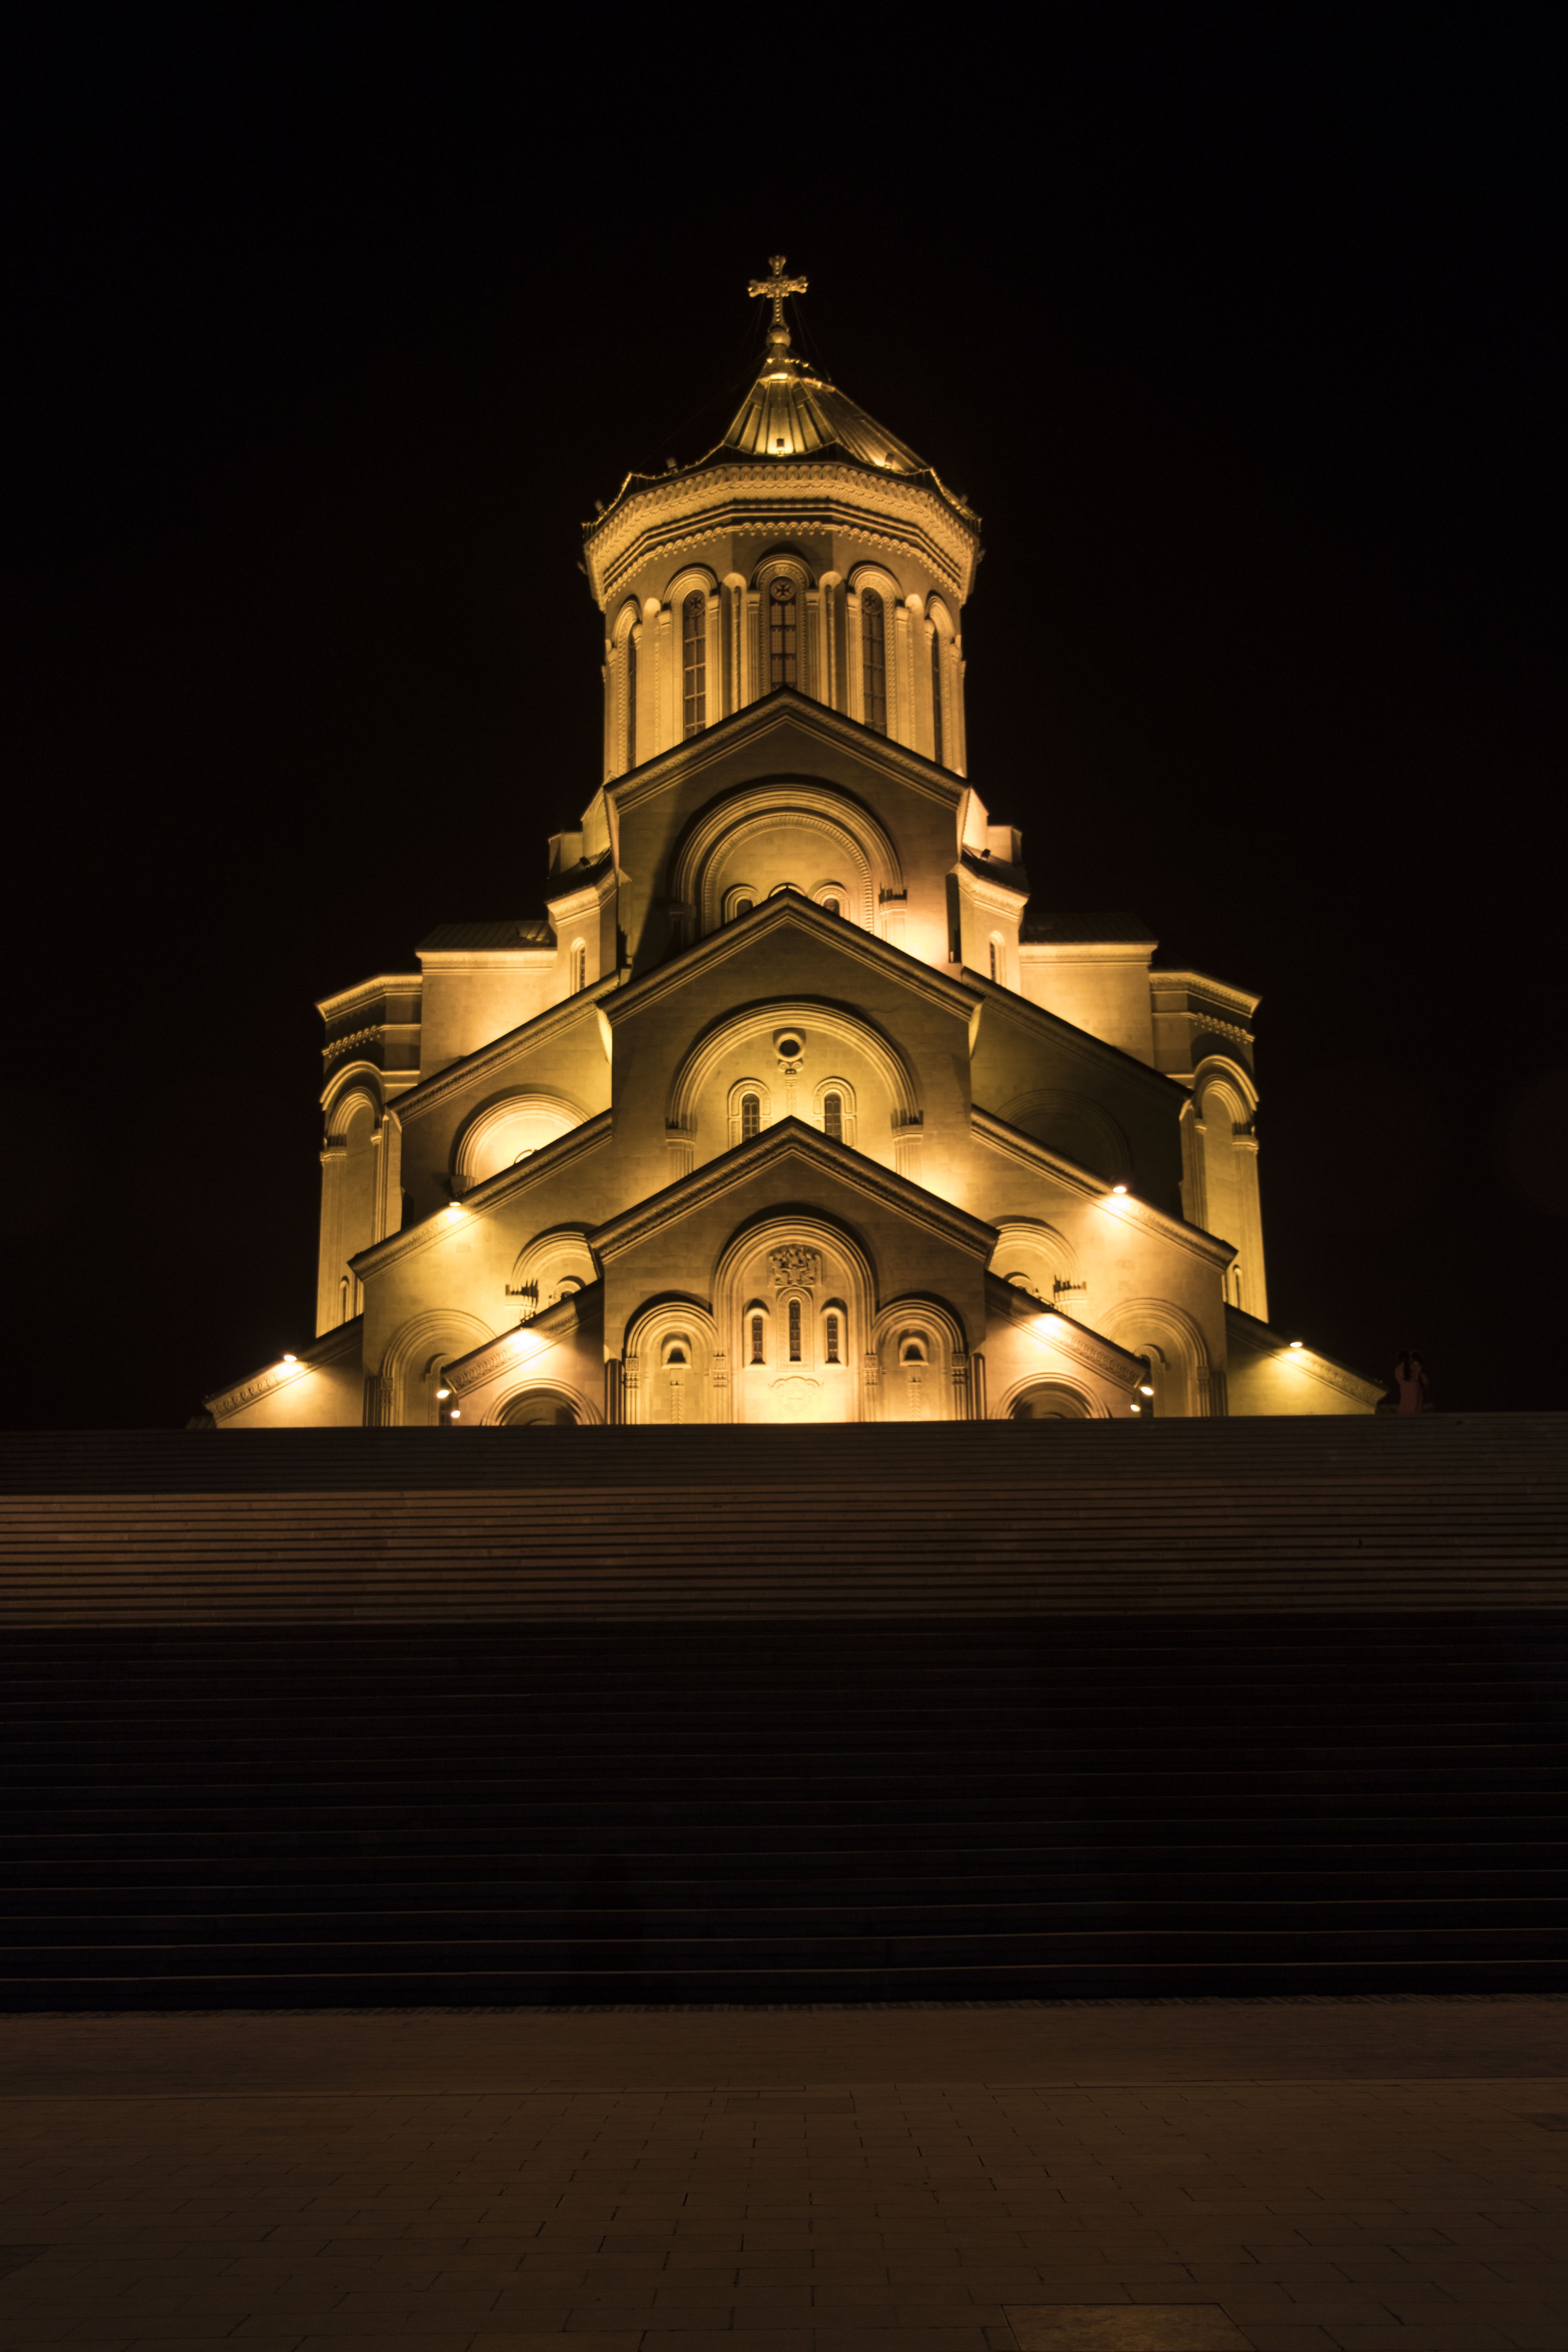
light, architecture, night, evening, tower, darkness, church, cathedral, lighting, illuminated, light fixture, georgia, tbilisi, orthodox, trinity, tsminda sameba